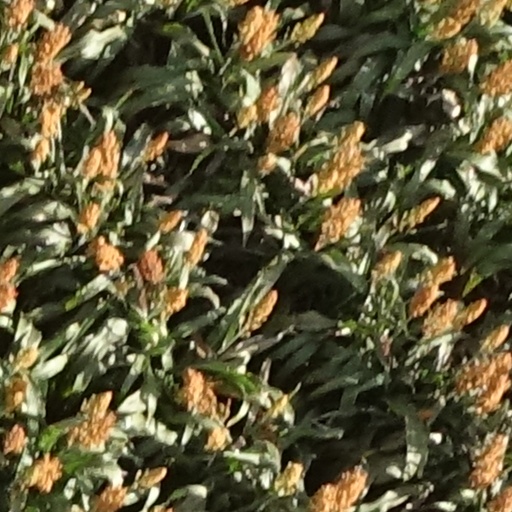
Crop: sorghum